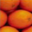
Label: orange